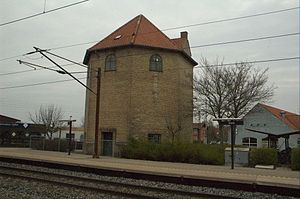
Sorø Station
Vestre vandtårn på Sorø station. Den udvendige vandstandsviser mangler
Sorø Station på København-Korsør-banen er Danmarks næstældste bevarede jernbanestation - efter Roskilde. Den blev bygget i 1856 til åbningen af jernbanestrækningen Roskilde-Korsør, som blev anlagt af Sjællandske Jernbane Selskab.